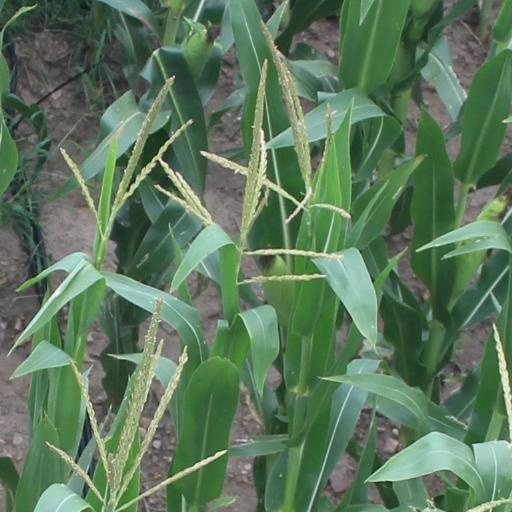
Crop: maize; corn